May Leiba

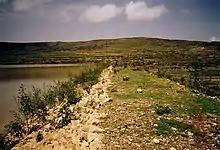
May Leiba dam

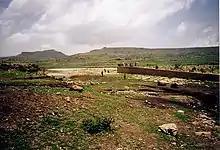
May Leiba spillway

In 2002, the life expectancy of the reservoir (the duration before it is filled with sediment) was estimated at 15 years.